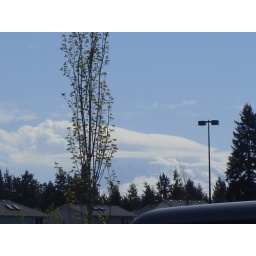
Big cloud over the mountain